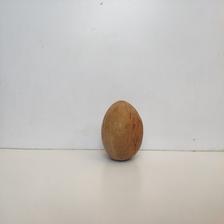
Size: Spoiled